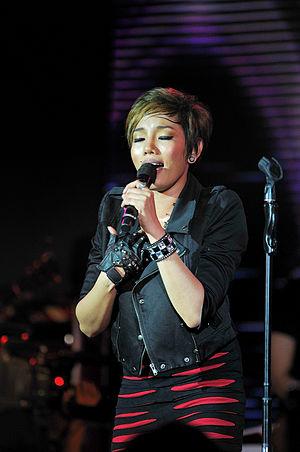
Da Endorphine, mini concert à Future Park, Rangsit, Thaïlande. Le 02 Octobre 2010.
Endorphine a été l'un des groupes de rock thaï les plus populaires jusqu'en 2007, date de leur séparation et du début de la carrière solo de la chanteuse Da sous le nom de scène de Da Endorphine. Le quatuor se composait de Da, Kia, Bird et Bomb.